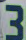
Number: 3